La Bastide-de-Sérou

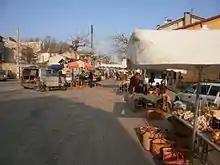
The Thursday market

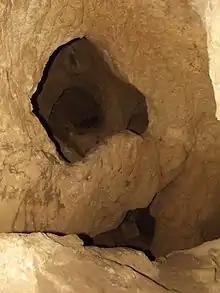
The old Copper mine

The Church of Unjat is registered as an historical monument. The Church contains a Mural Painting (17th century) which is registered as an historical object.